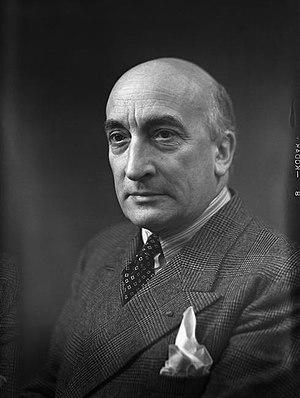
Jacques Copeau, né à Paris le 4 février 1879 et mort à Beaune le 20 octobre 1949, est une personnalité d'importance majeure dans le monde intellectuel et artistique français de la première moitié du XXᵉ siècle, principalement dans le domaine du théâtre.